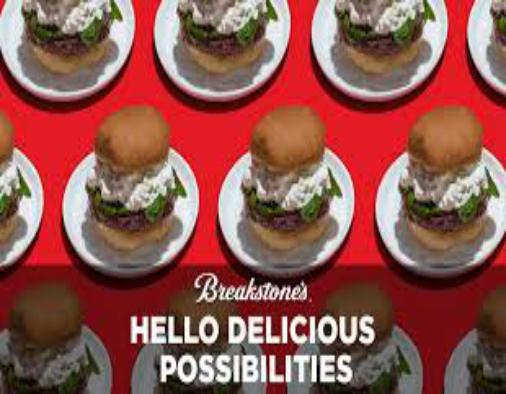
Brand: Breakstone's
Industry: Food